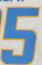
Number: 5